Isabelle Arsenault

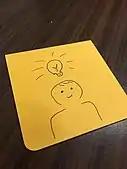
example

Arsenault attributes her style to doodling early drafts as rough as possible, so to understand the overall visual story she wishes to produce. Arsenault explains in her blog that it grants her a level of freedom that allows for her emotions at the time of finalization to be expressed through her art. Much of her style is derived from her experimental improvisational approach, filled with potential mistakes.